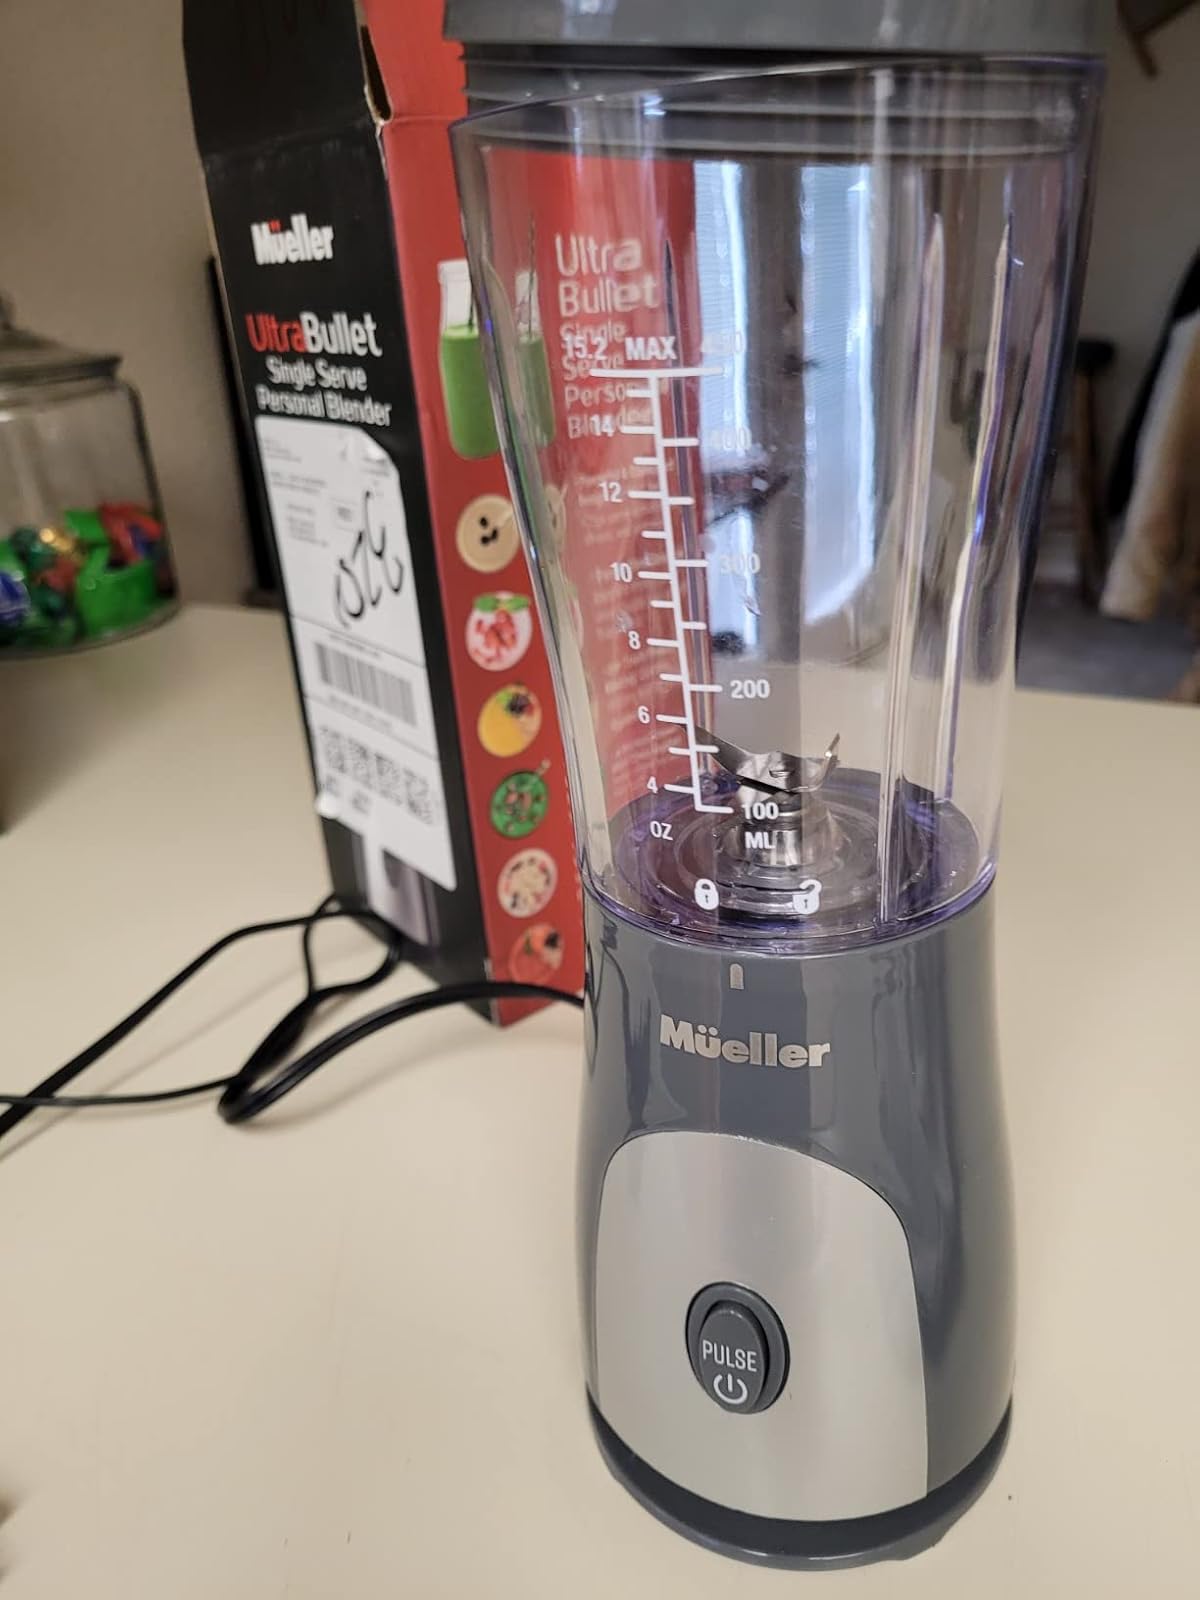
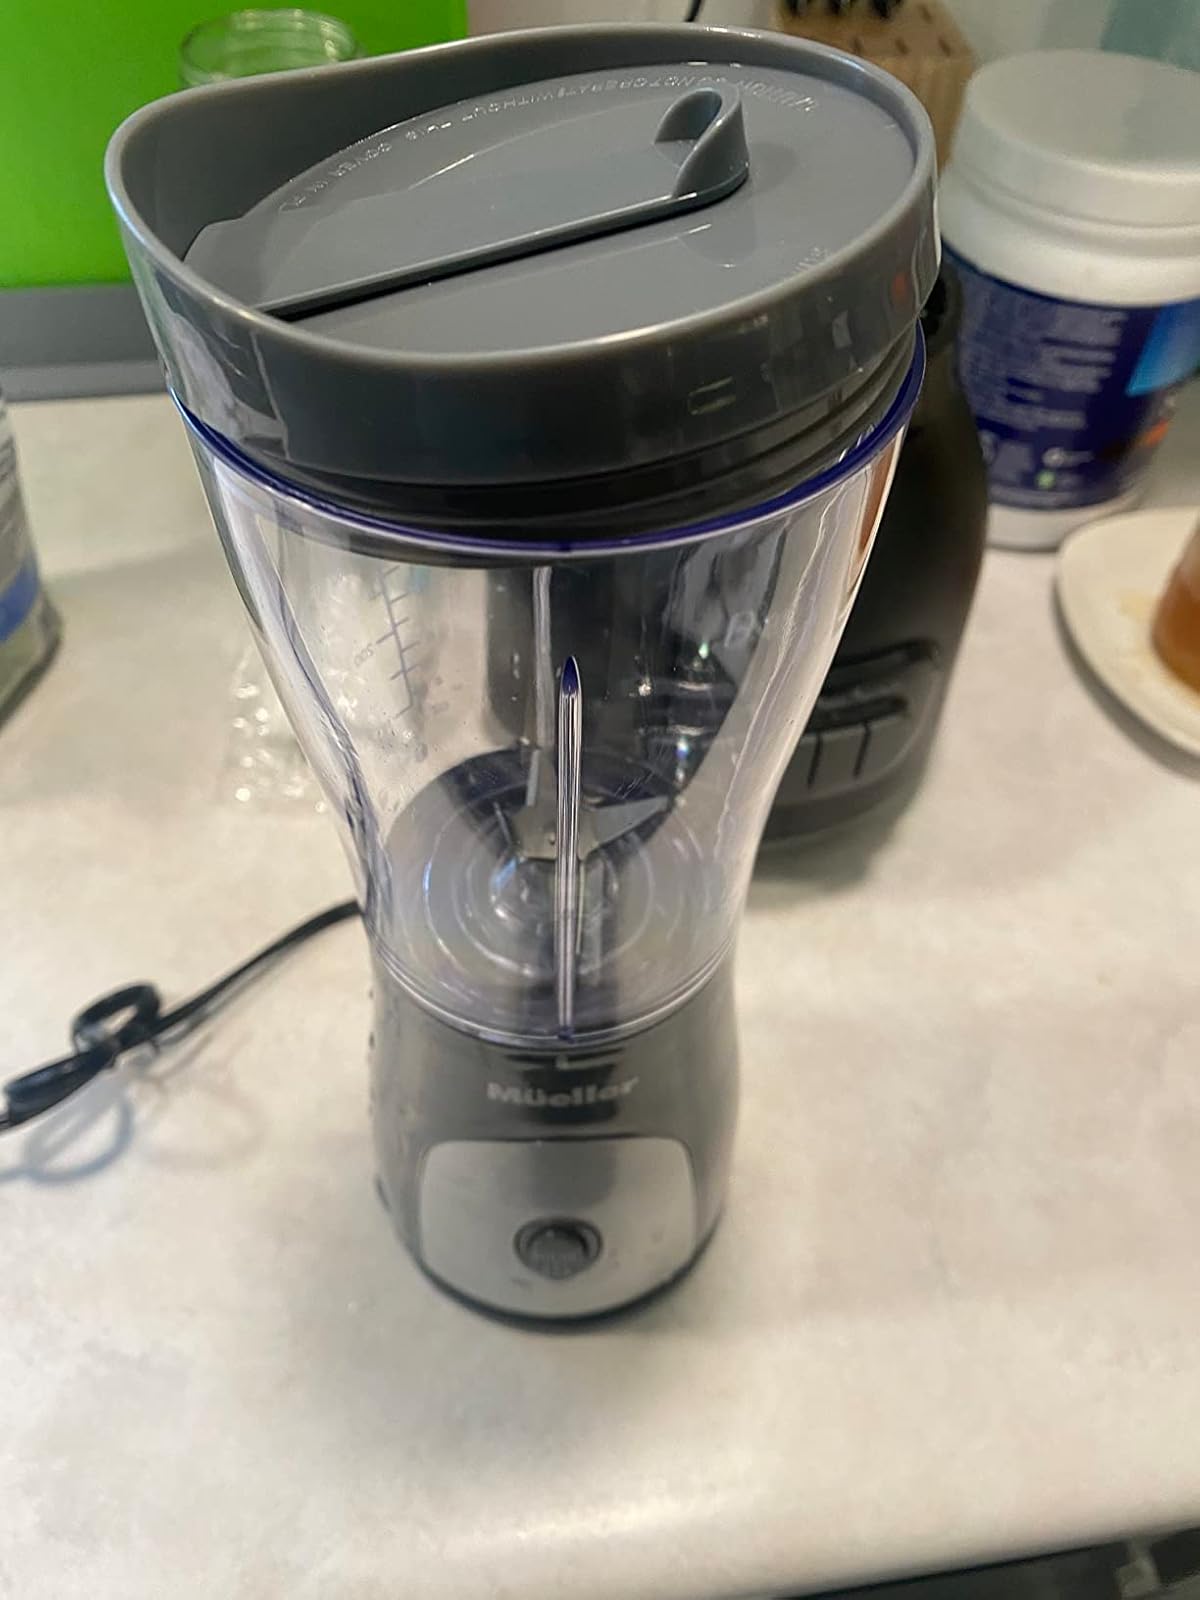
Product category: items_blender
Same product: yes